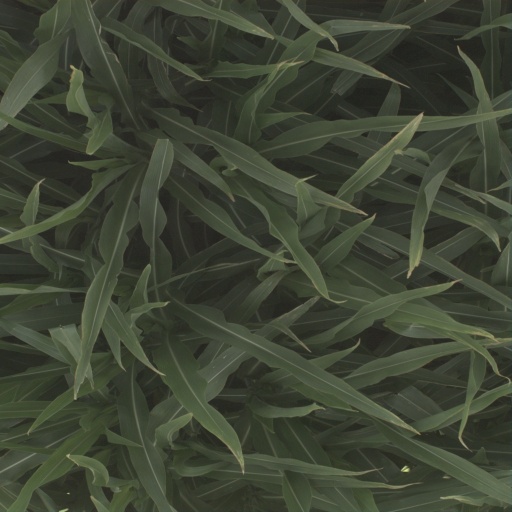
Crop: sorghum